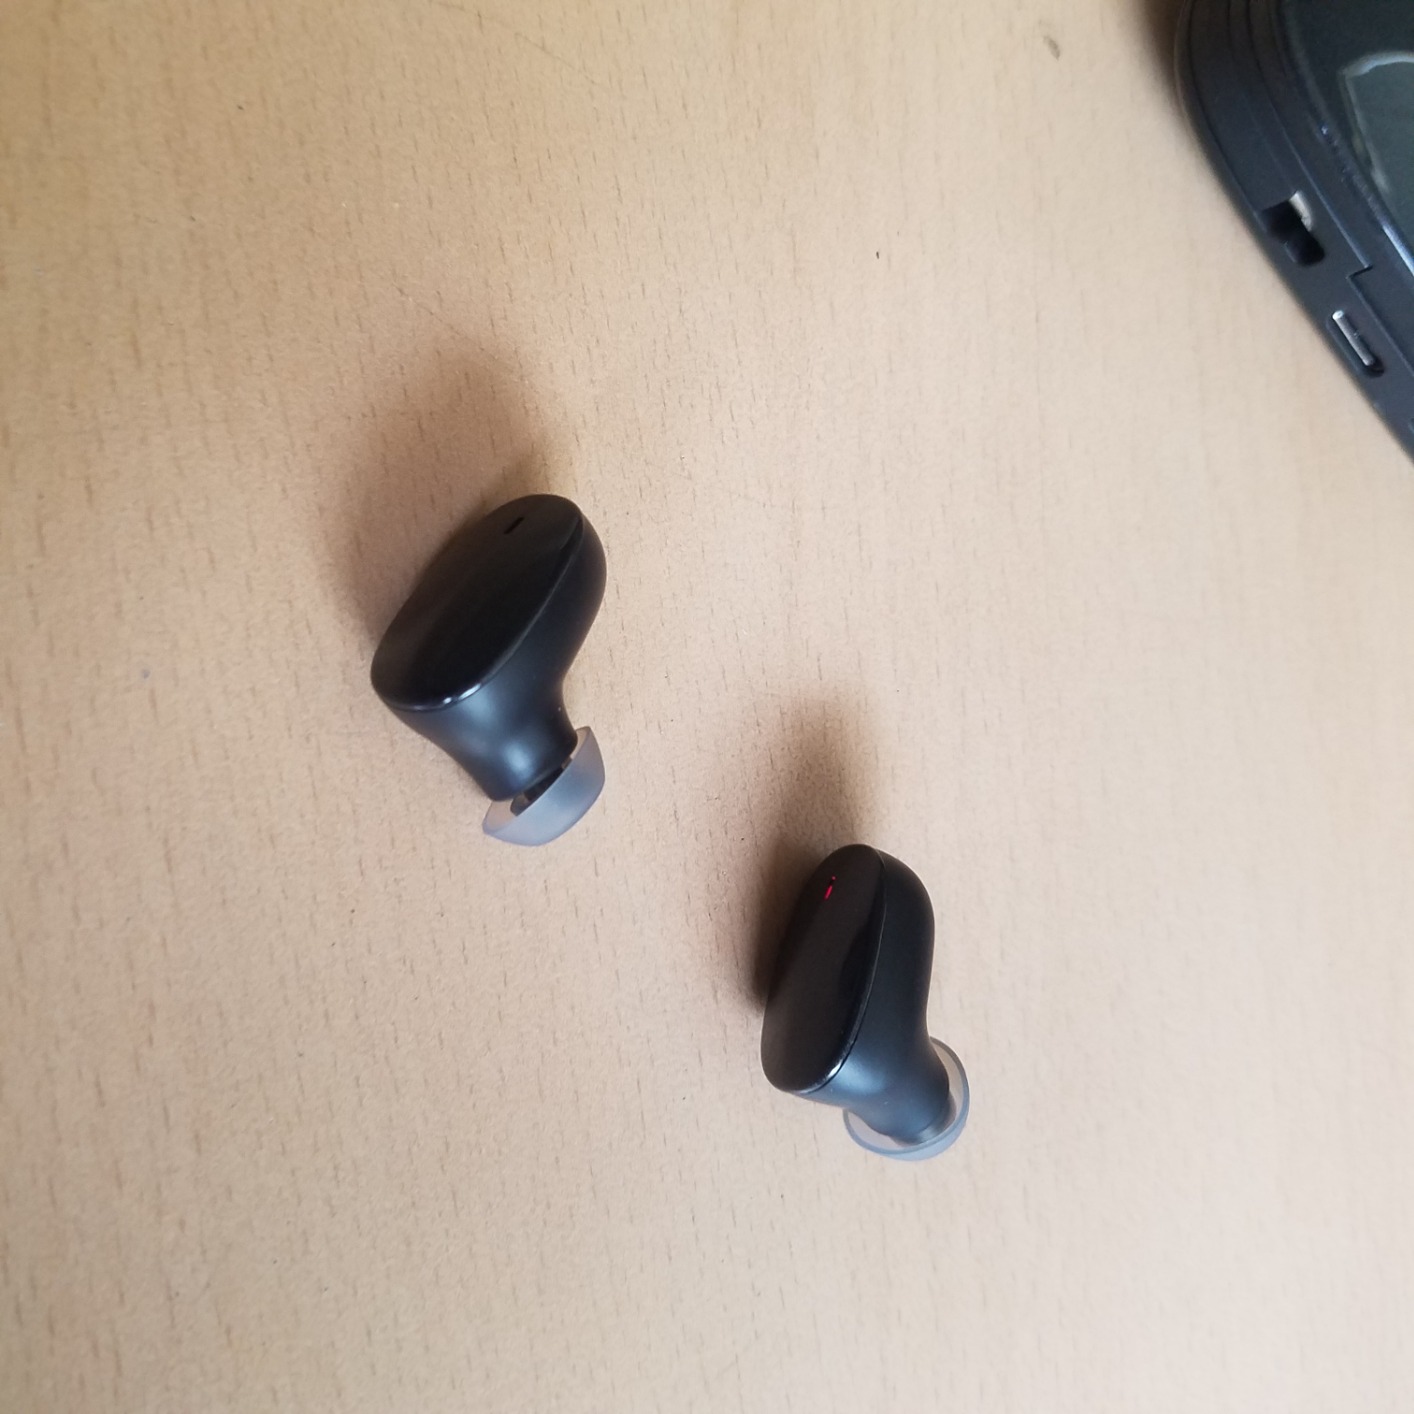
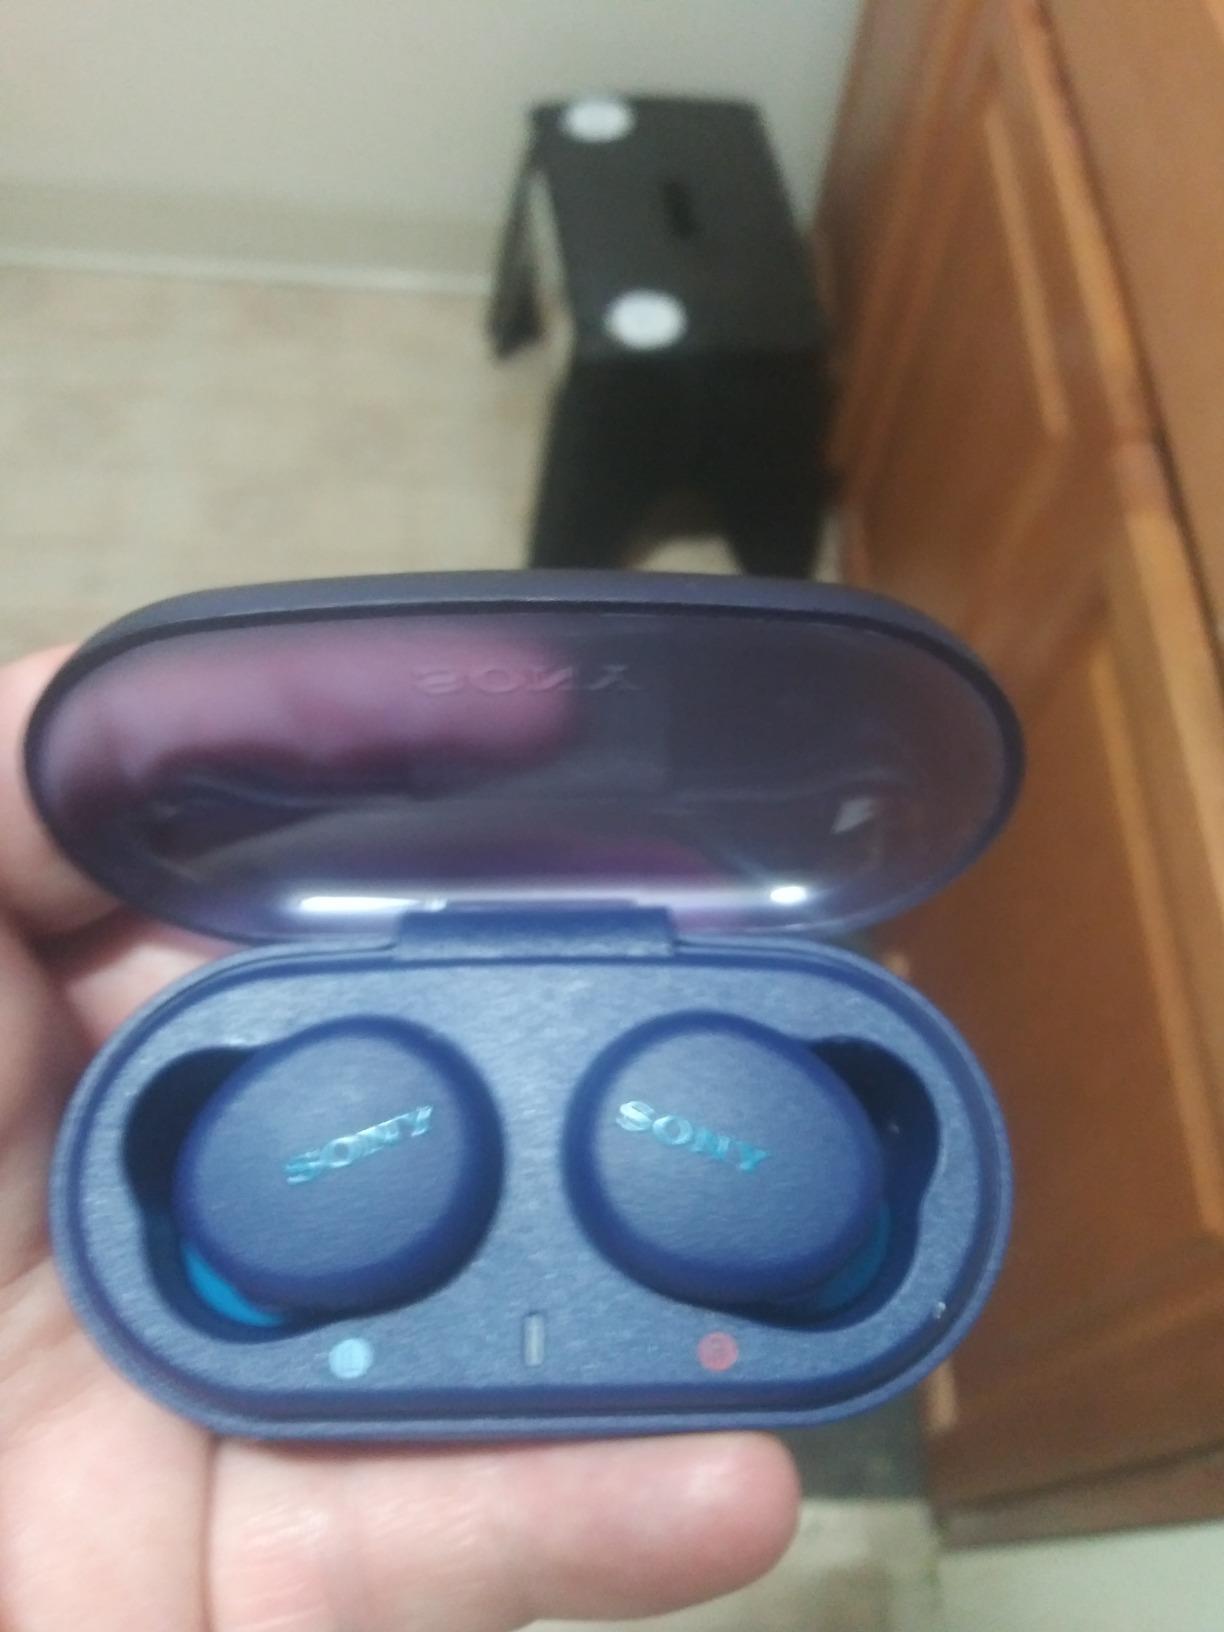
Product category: earbuds
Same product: no